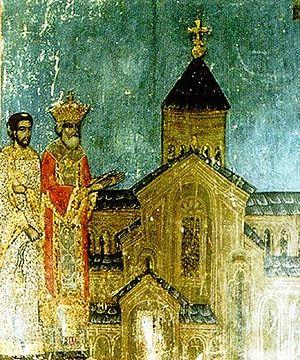
Les rois d'Ibérie étaient les souverains du royaume d'Ibérie, un pays situé au centre du Caucase, entre la Colchide et l'Albanie du Caucase, dans l'actuelle Géorgie. Fondé en 299 av. J.-C., le royaume d'Ibérie fut dirigé par cinq dynasties en près de neuf siècles d'existence. Successivement vassale de l'Empire romain et de la Perse sassanide, la monarchie fut finalement abolie en 580.
L’Histoire de la Géorgie, pays situé aux confins de l'Europe et de l'Asie, dans le Caucase, s’étend sur plusieurs millénaires et son territoire est l’un des foyers de civilisation agricole et lettrée, avec la Mésopotamie et l'Égypte. Avant cela, durant la préhistoire, les premiers hominidés connus hors de l’Afrique s’y sont établis il y a plus de 1,5 million d’années. Dès l’Antiquité, la Géorgie fut pendant très longtemps disputée entre les puissances qui l’entouraient, de l’Empire hellénistique à la Russie moderne, en passant par les royaumes perses, l’Empire romain, les Arabes, les Mongols et les Turcs. Chacun de ces facteurs influença l’identité géorgienne sans parvenir à l’effacer.